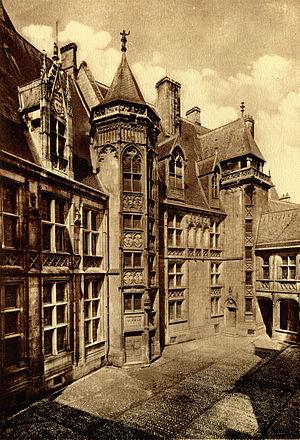
Bourges, France. Cour du Palais Jacques-Cœur. Héliogravure. Maison d'édition Michel Lévy frères (LL).
Cet article recense les monuments historiques de France classés en 1840, la première protection de ce type dans le pays.